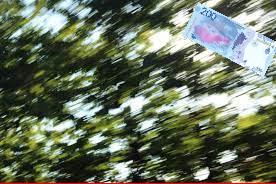
Denominación: 200